Thomas Jackson (actor)

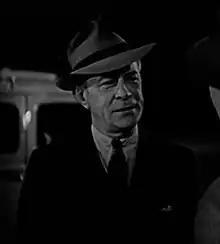
Jackson in "International Crime" (1938)

Thomas E. Jackson (July 4, 1886 – September 7, 1967) was an American stage and screen actor. His 67-year career spanned eight decades and two centuries, during which time he appeared in over a dozen Broadway plays, produced two others, acted in over a 130 films, as well as numerous television shows. He was most frequently credited as Thomas Jackson and occasionally as Tom Jackson or Tommy Jackson.